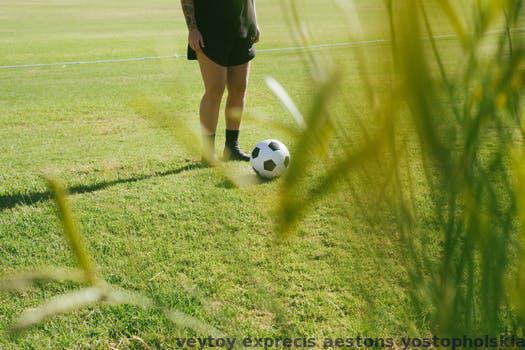
Label: Watermark